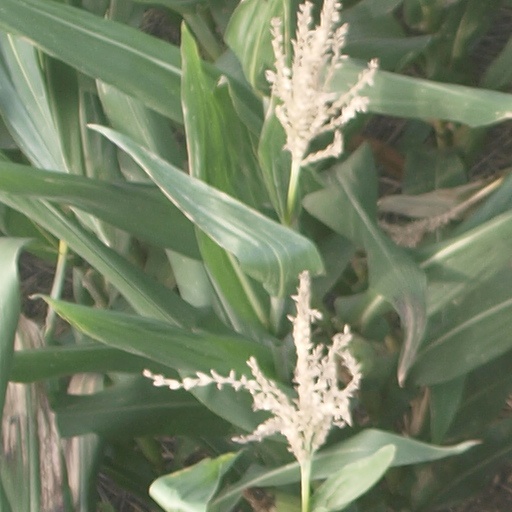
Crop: maize; corn